Christopher Horsnaile

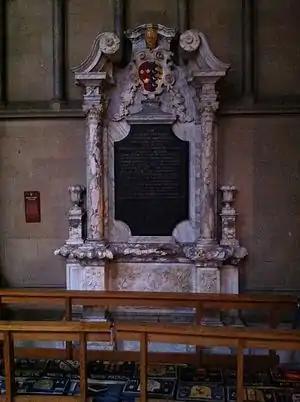
Memorial to Bishop William Fleetwood in Ely Cathedral

He served his apprenticeship as a stonemason in London and left the Masons Company in 1700 through service with Herbert Paine. He was then living at the Bell (Tavern) in Glasshouse Yard in the Blackfriars district.